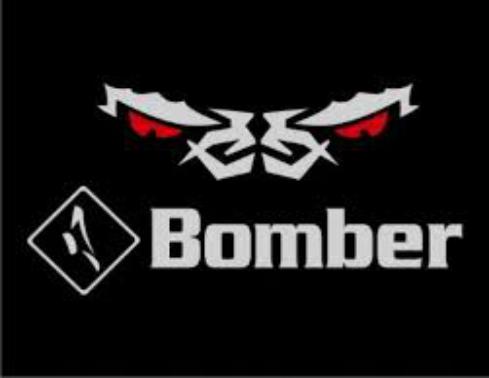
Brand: Bomber
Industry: Clothes